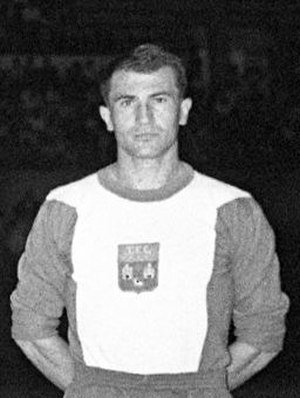
Robert Mouynet
Robert Mouynet er en tidligere fransk fodboldspiller, der spillede som forsvarer. Han var tilknyttet Toulouse FC, AS Cannes og Olympique Lyon Han var med på det franske hold ved VM i 1958 i Sverige, men nåede aldrig at komme på banen i en landskamp.